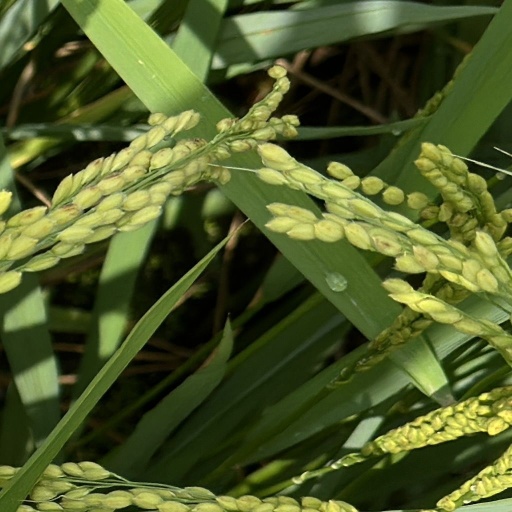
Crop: rice